Raphaël de Monachis

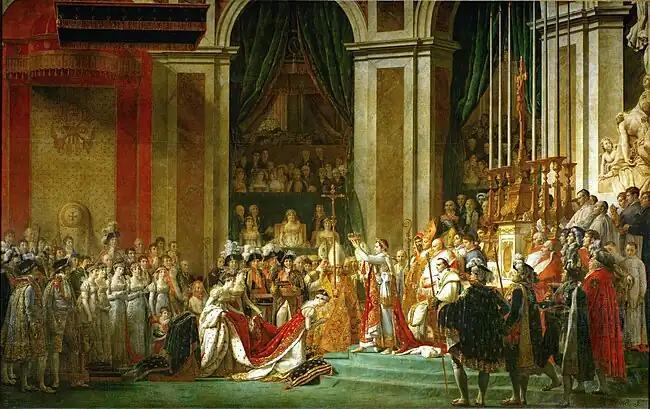
The Coronation of Napoleon, by Jacques-Louis David. Raphaël de Monachis is standing behind and to the right of the Emperor wearing a red hood and next to a Bishop.

Anton Zakhūr Rafa'il known in France as Raphaël de Monachis (1759 - 1831) was an Egyptian-born monk of Syrian ancestry, known for his orientalist studies and for being one of Jean-François Champollion's language teachers. He was born in Cairo to a Syrian-Melkite family. He studied at the Greek seminary in Rome and took his vows at the Basilian Monastery of the Saviour in Sidon where he remained from 1789 to 1794 when he returned to Egypt. During Napoleon's campaign in Egypt he served as Napoleon's personal interpreter. In 1803 he traveled to France where after visiting Joseph Fourier in Grenoble, he traveled to Paris to give important documents to the French government. He was appointed as adjunct professor of Arabic language at the "École des Langues Orientales". Among his students there was Champollion, to whom he taught colloquial Arabic and Coptic. He was also the single Arab member of the French "Institut d'Égypte". His colleague there, Silvestre de Sacy, who taught literary Arabic was strongly opposed to having a second professor of Arabic at the School of Oriental languages, considering it a personal offense. In 1804 he participated in the Coronation of Napoleon I and was depicted in Jacques-Louis David's famous painting.